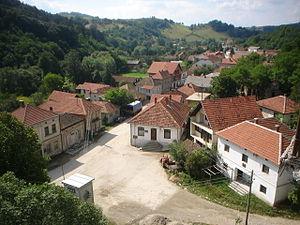
Vlaole est un village de Serbie situé dans la municipalité de Majdanpek, district de Bor. Au recensement de 2011, il comptait 584 habitants.